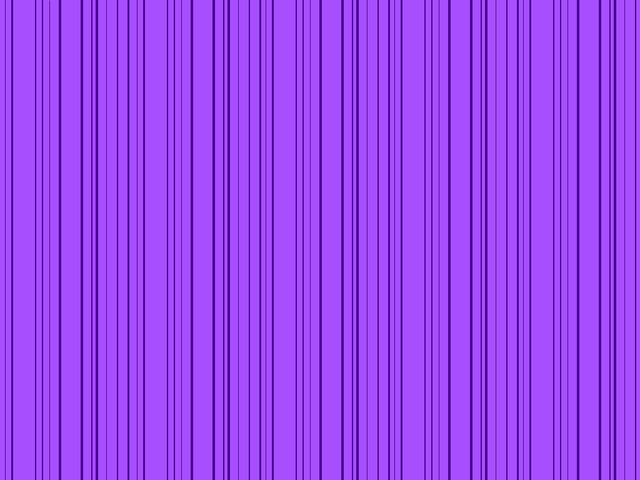
Texture: lined